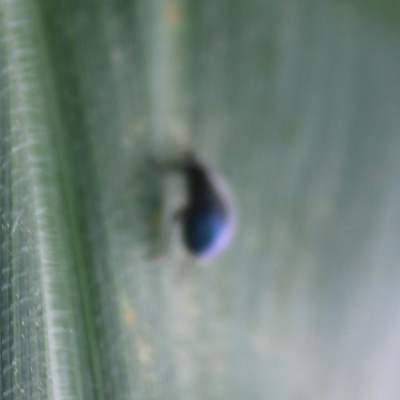
Crop: Maize
Condition: leaf beetle